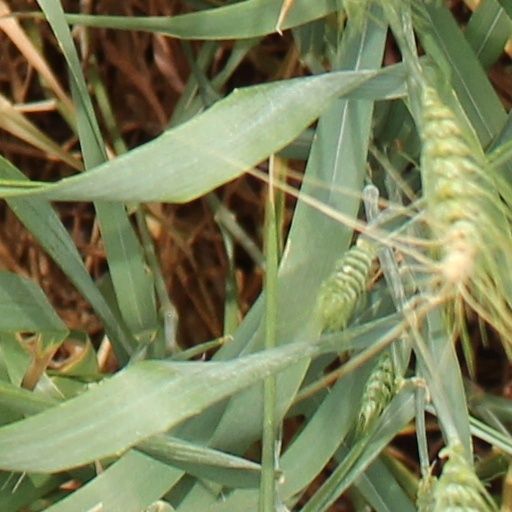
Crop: wheat